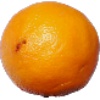
Label: lemon_meyer